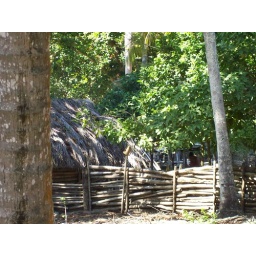
fence by house